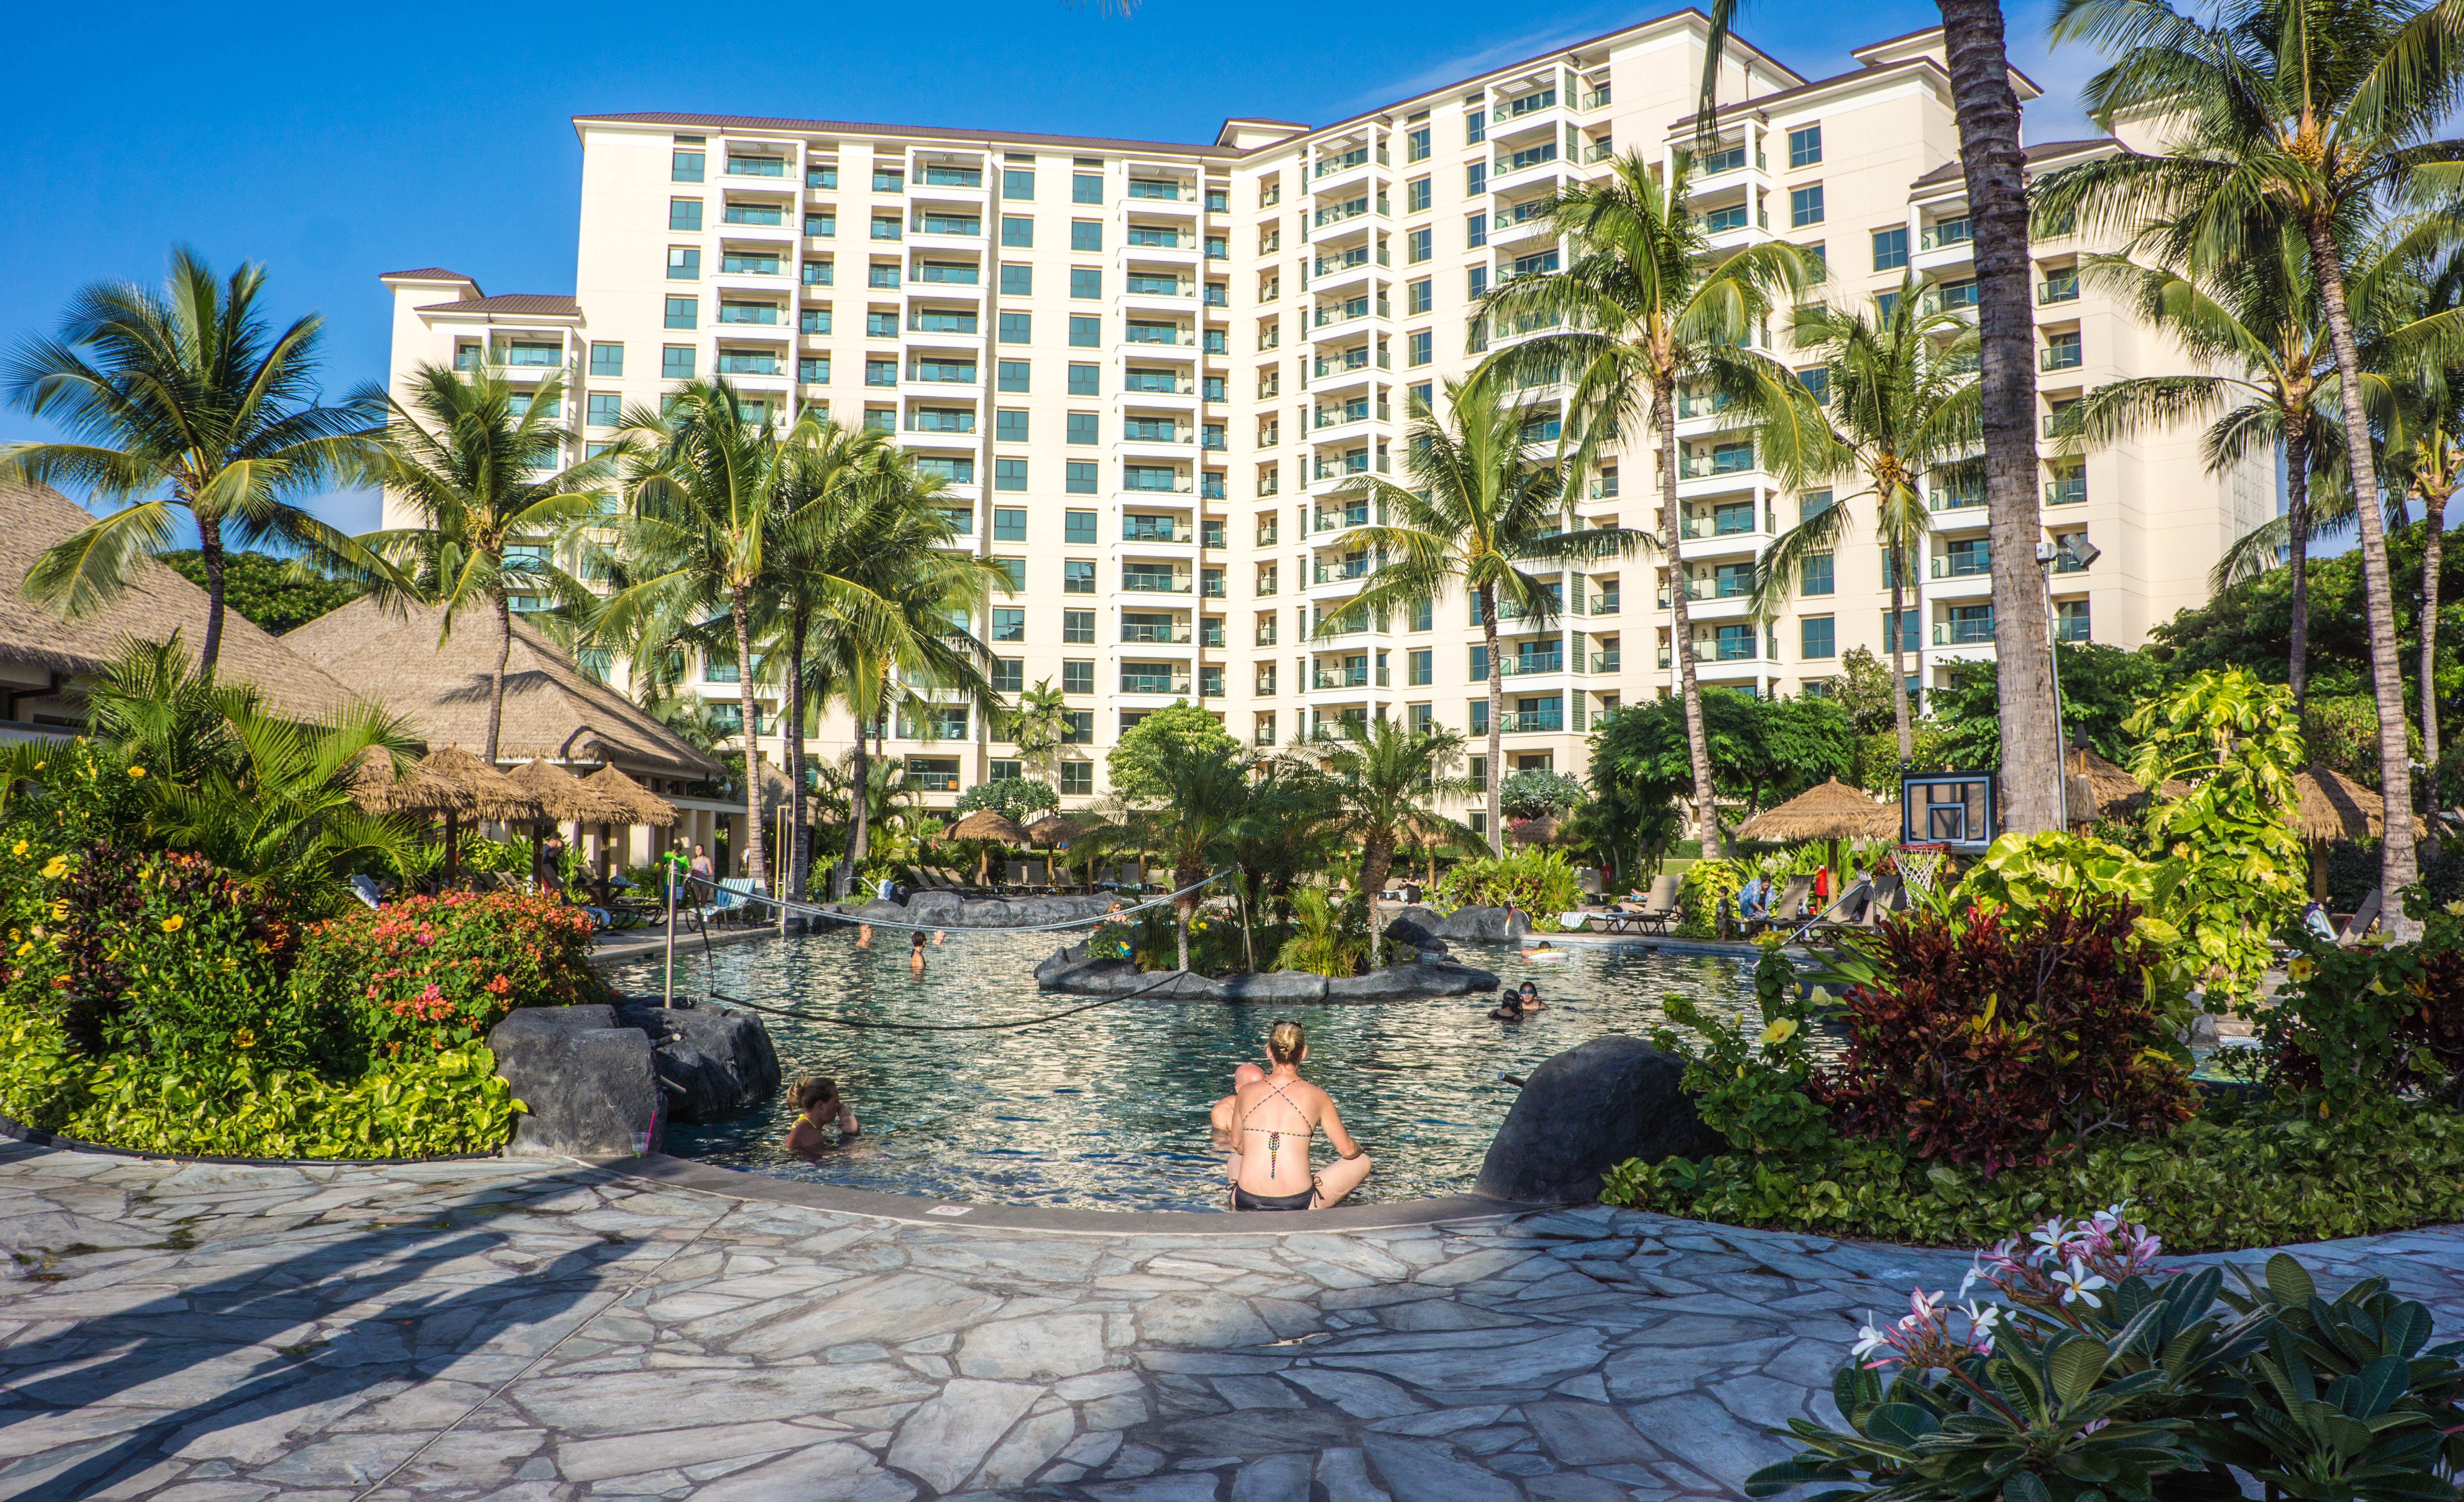
water, outdoor, person, people, sky, mansion, home, walkway, summer, vacation, travel, pool, swimming pool, tropical, plaza, backyard, property, hawaii, lifestyle, apartment, relaxing, outside, fun, courtyard, resort, estate, oahu, palm trees, condominium, real estate, residential area, ko olina